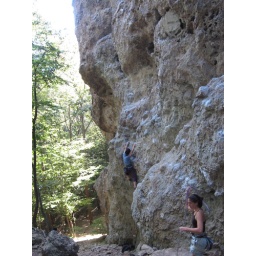
The girl in blue is going up the one I wanted to work